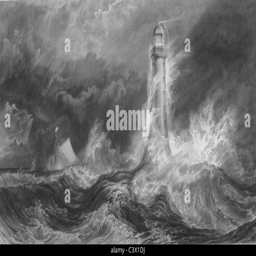
lighthouse off uk constituent country during a storm from the engraving